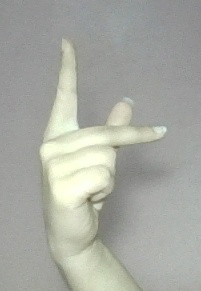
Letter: dha